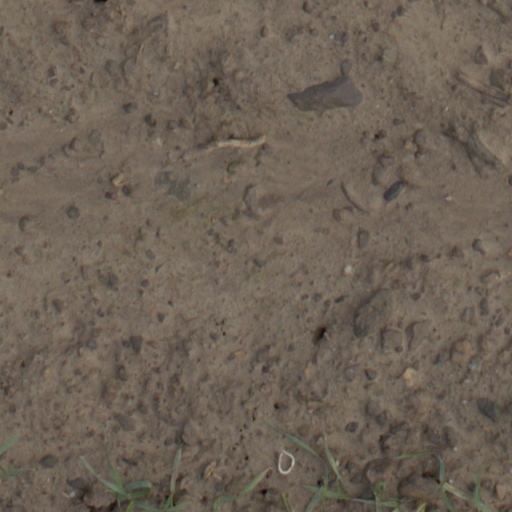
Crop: wheat